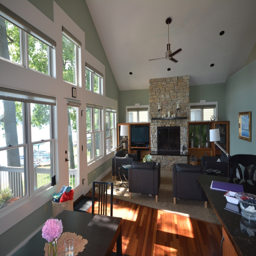
view of living area looking southeast , views of lake to the left .